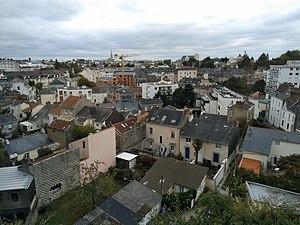
Quartier Saint Félix vu depuis la rue Leglas Maurice (Nantes, France)
Le quartier Hauts-Pavés - Saint-Félix est un des onze quartiers de Nantes, en France.